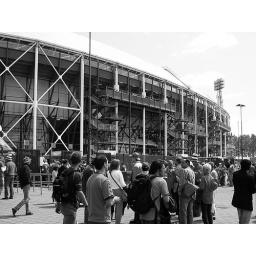
Rotterdam : Stadion Feijenoord, home of football (soccer) team Feyenoord. People walking around prior to a game.